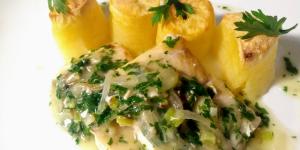
abadejo en salsa verde